Dodge WC series

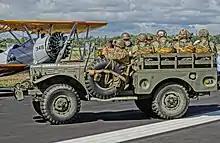
Up to ten troops would fit in a WC-51 or WC-52. Shown WC-52 is identical to the , but with a power take-off front winch.

The WC-54 Truck, 3/4 ton, 4×4 Ambulance, Dodge (G-502), was produced as an ambulance, but a few were modified to serve as radio/telephone trucks with the US Signal Corps. A total of 26,002 units were built from 1942 through 1944, after which the ambulance was redesigned, and replaced by the in 1945.